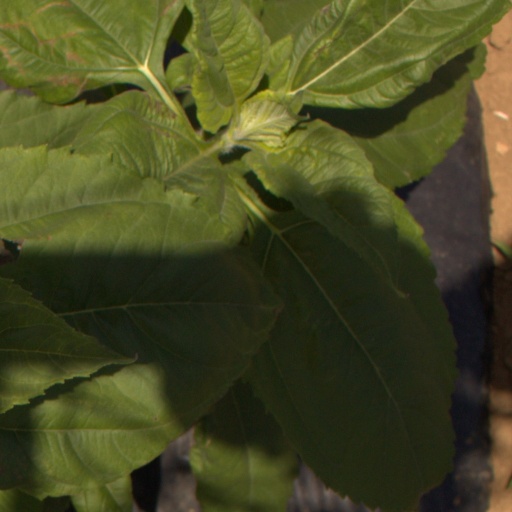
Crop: Jerusalem artichoke